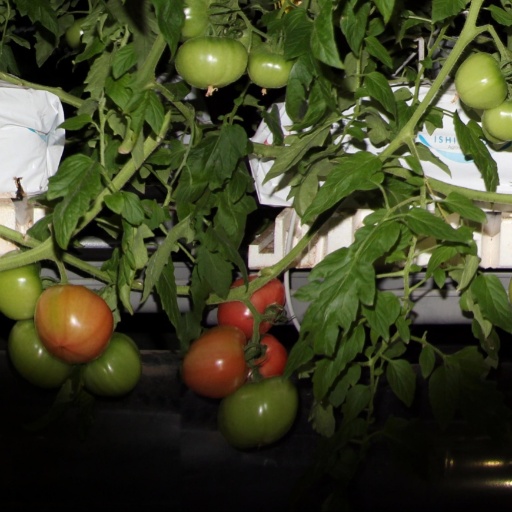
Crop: tomato